Marta Roure

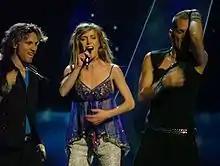
Marta Roure performing at the Eurovision Song Contest 2004.

Marta Roure i Besolí (born 16 January 1981) is an Andorran singer and actress. She represented Andorra in the Eurovision Song Contest 2004 with her song "Jugarem a estimar-nos", earning the eighteenth place in the semifinal. It was the first time a song in Catalan language was performed at the Eurovision Song Contest, as well as Andorra's debut at the competition.